Eichener See

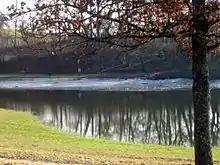
The Eichener See partly frozen over (Feb 2011)

The Eichener See ("Lake Eichen"), known in the Alemannic dialect as the Eiemer See, near Eichen in the Baden-Württemberg county of Lörrach is a periodic ("astatic") karst lake in the Southern Black Forest in Germany.